Madera station (Amtrak)

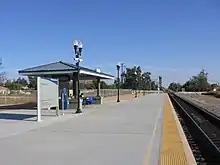
Madera station passenger platform

In August 2010, ground was broken on this new station. The grand opening of the new Amtrak station took place on November 4, 2010, with regular service beginning the 8th. The $2 million station project, which included a new platform, shelter, lighting, access road and landscaping, involved the city of Madera, Amtrak, BNSF Railway and Caltrans. Funding came from Madera County's 2006 Measure T (which created a 0.5% transportation improvement sales tax), the state of California and the California Transportation Commission. Over the next three years, the new station saw a nearly 25% increase in ridership and received additional improvements to the station, including solar panels.